Heidecksburg

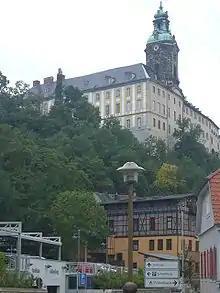
Heidecksburg, 2006

Heidecksburg is a Baroque palace in Rudolstadt, Thuringia, Germany. The palace served as the residence of the princes to Schwarzburg-Rudolstadt. It is located prominently approximately 60 m above the old town. After a fire in 1735 and its reconstruction, it has remained intact, including during World War II.